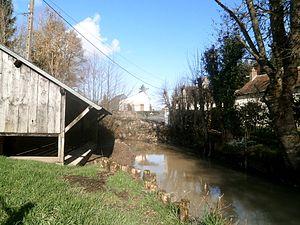
Le lavoir du Boulay au bord de la Glaise
Le Boulay est une commune française située dans le département d'Indre-et-Loire, en région Centre-Val de Loire, dans la région naturelle de la Gâtine de Touraine.